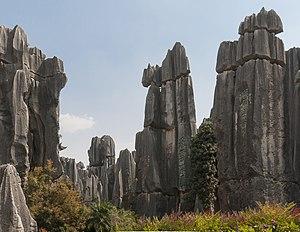
Paysage du parc national de Shilin (province chinoise du Yunnan).
Le terme tsingy désigne en malgache un type de forme topographique visible dans plusieurs régions de Madagascar. Appliqué au modelé karstique du domaine tropical et subtropical, ce mot est apparu dès 1959 dans le vocabulaire de géomorphologie en langue française, avant d'être repris dans divers manuels et glossaires. Il a également donné son nom à une aire protégée de Madagascar : les Tsingy de Bemaraha. Un tsingy est un bloc de roche carbonatée effilé, voire aiguë, parfois haut de plus de 60 mètres, un pinacle, résultat d'un phénomène de dissolution et de guillochage ; il peut également s'appliquer à un ensemble de ces blocs séparés par de longs et profonds couloirs.